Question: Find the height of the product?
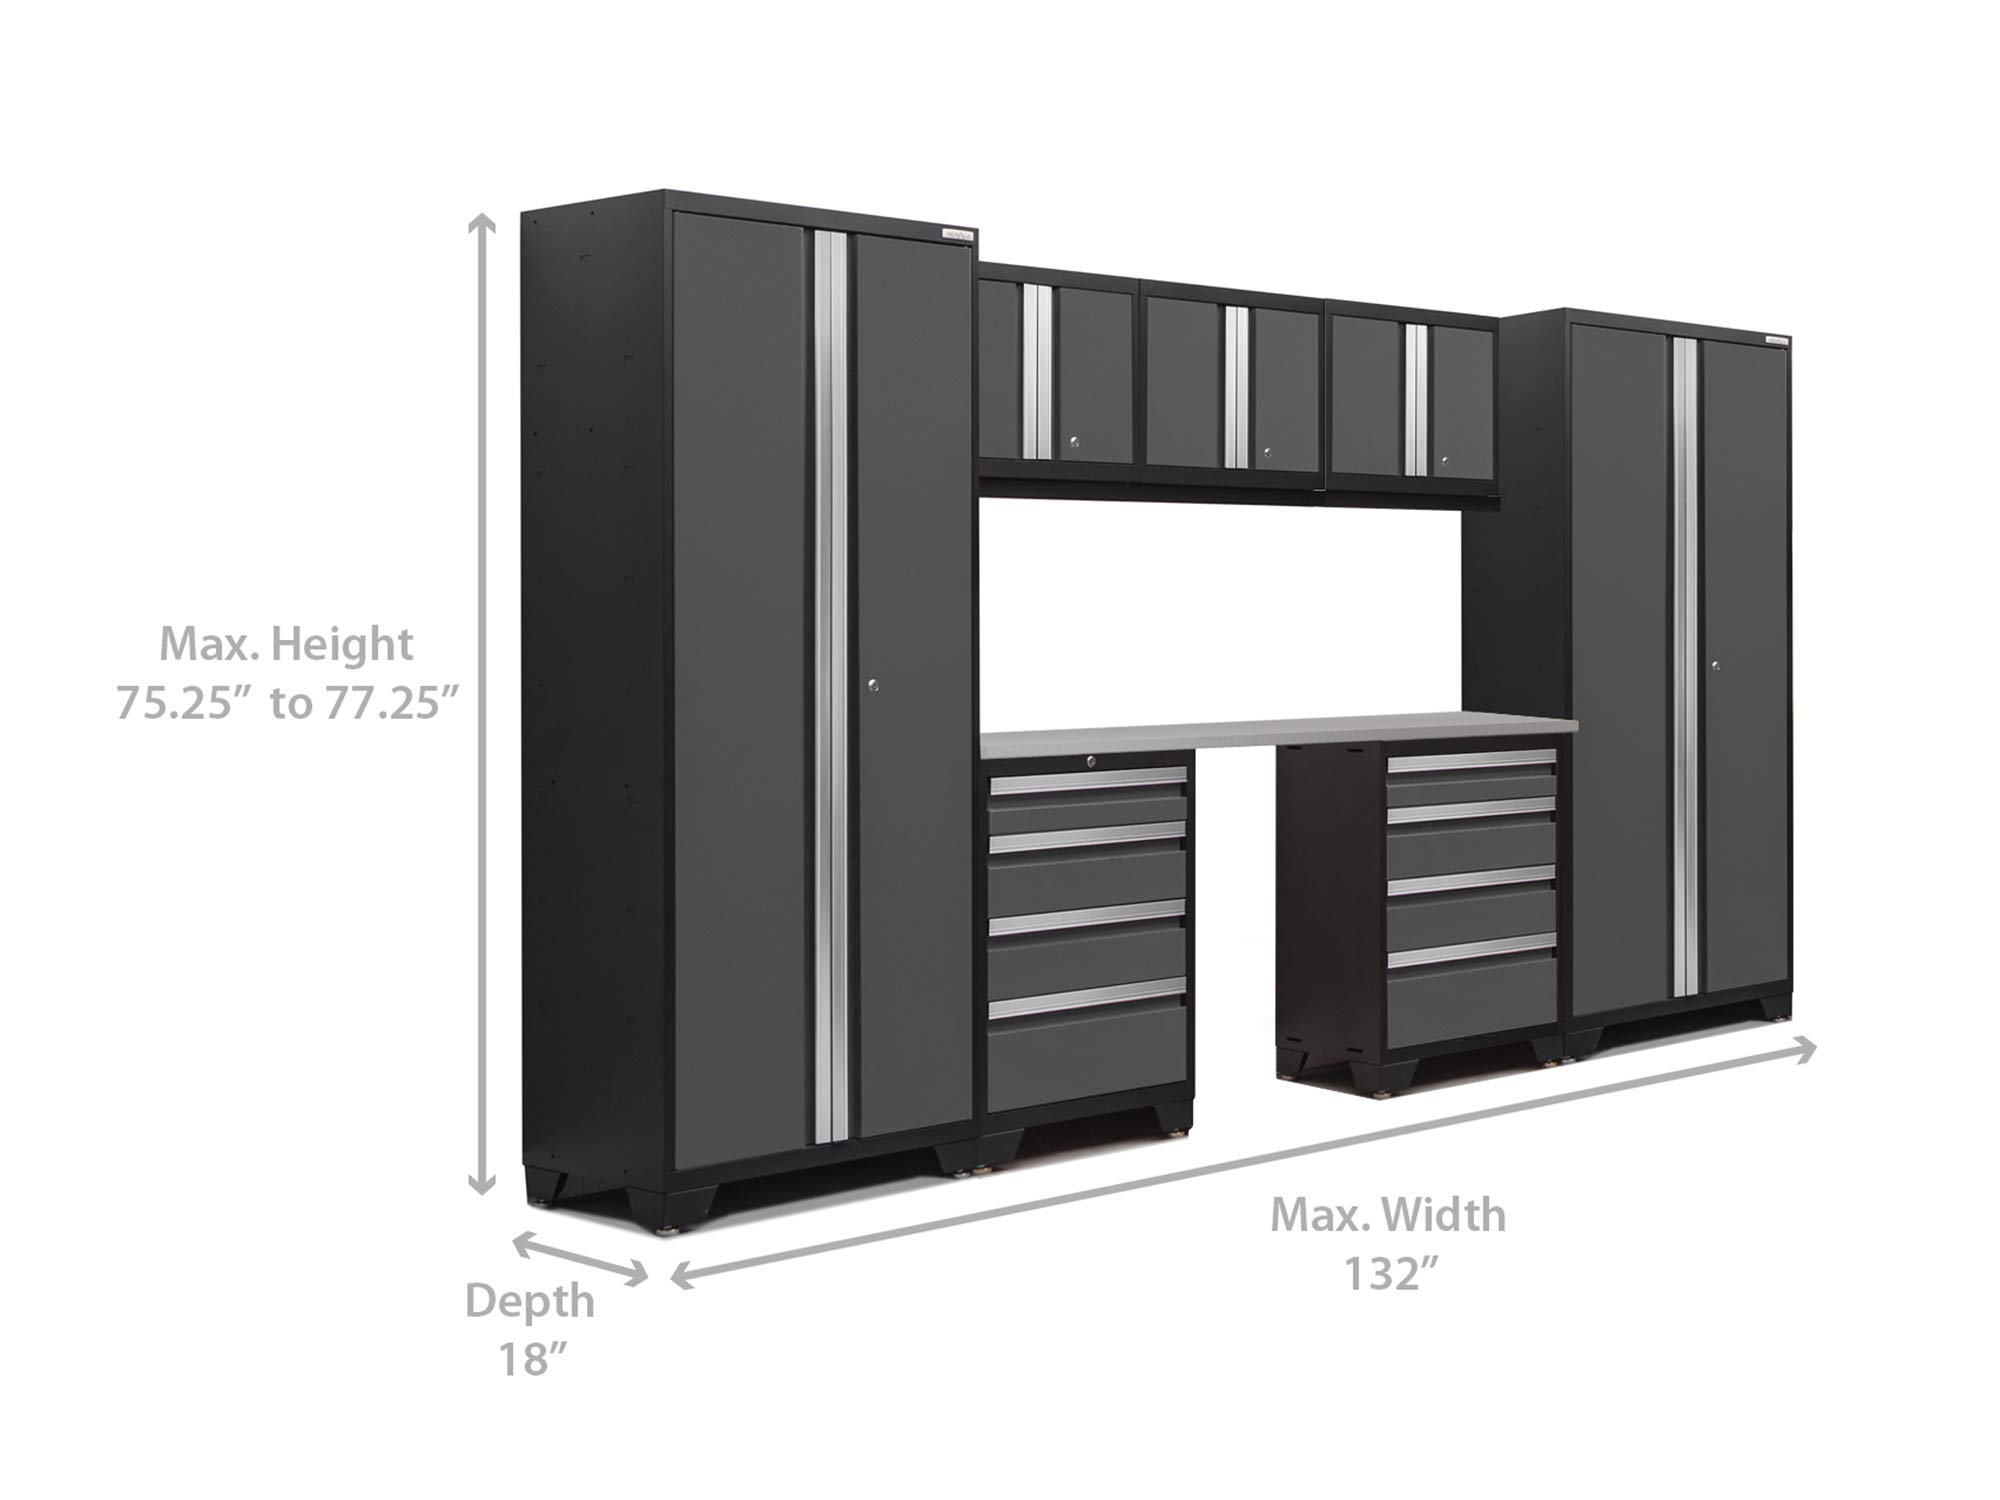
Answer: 75.25 inch